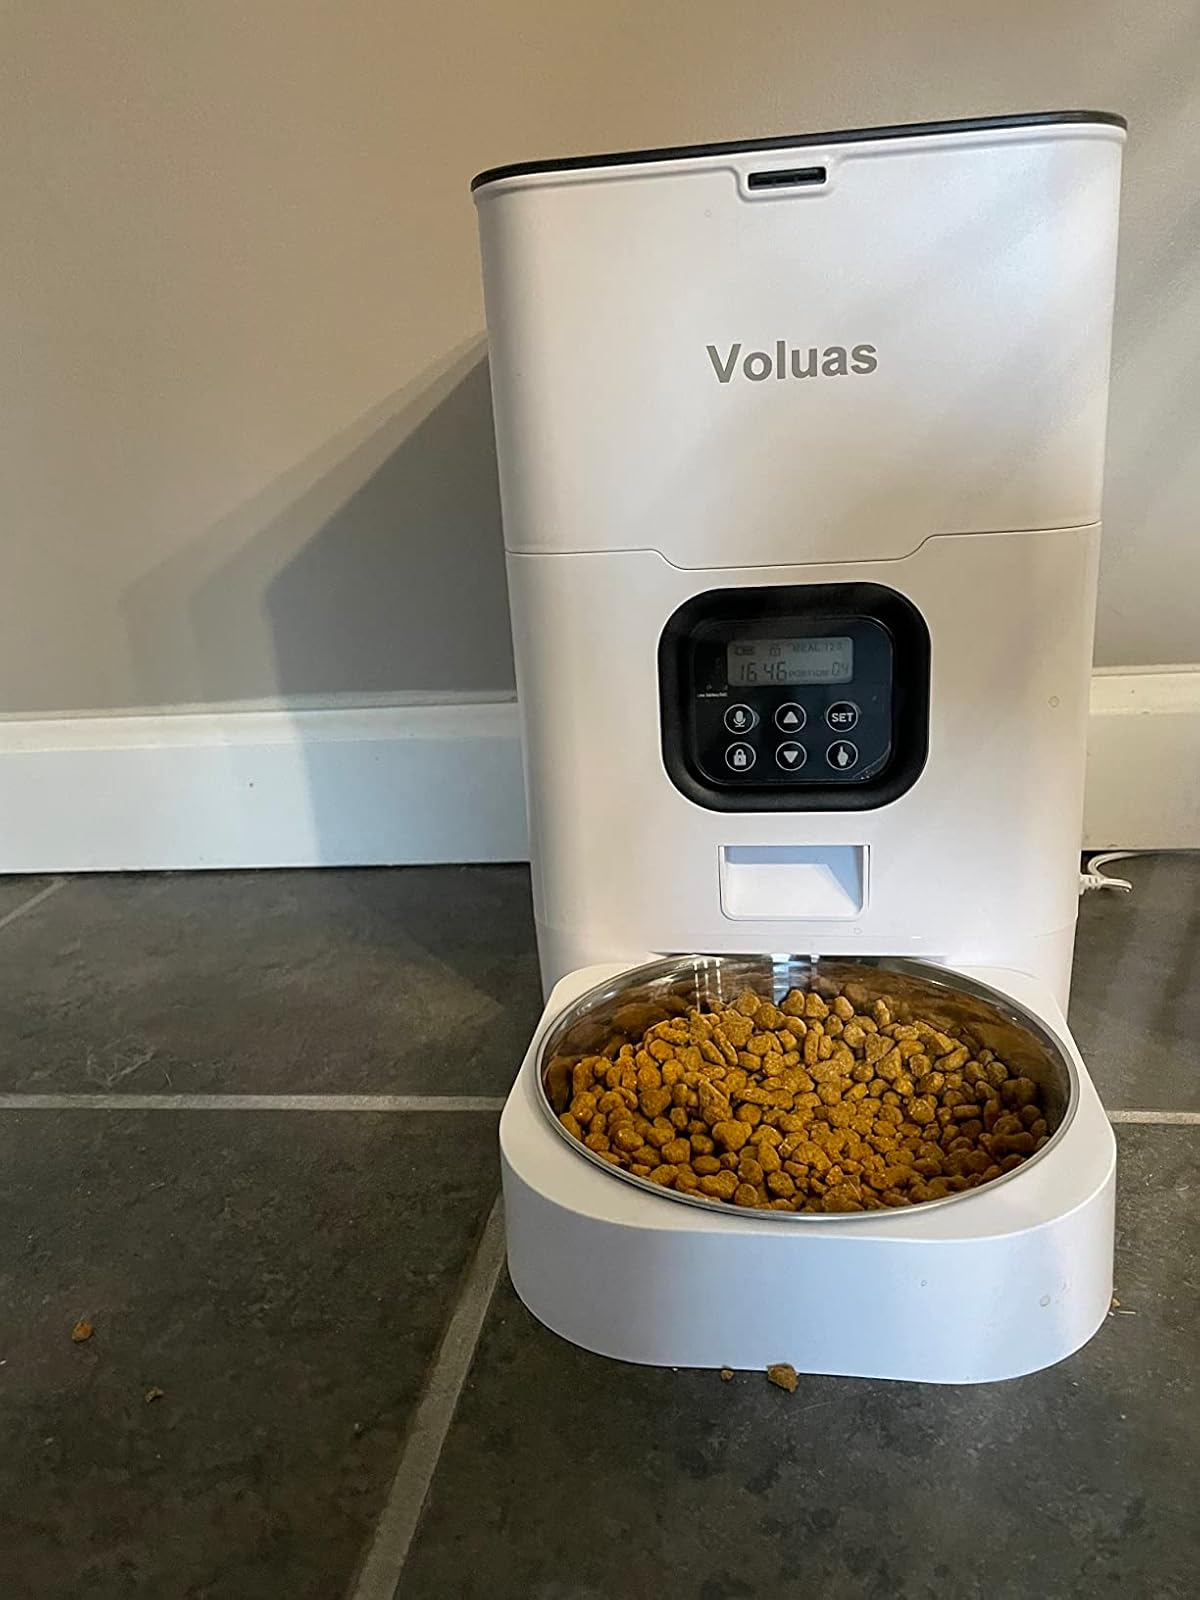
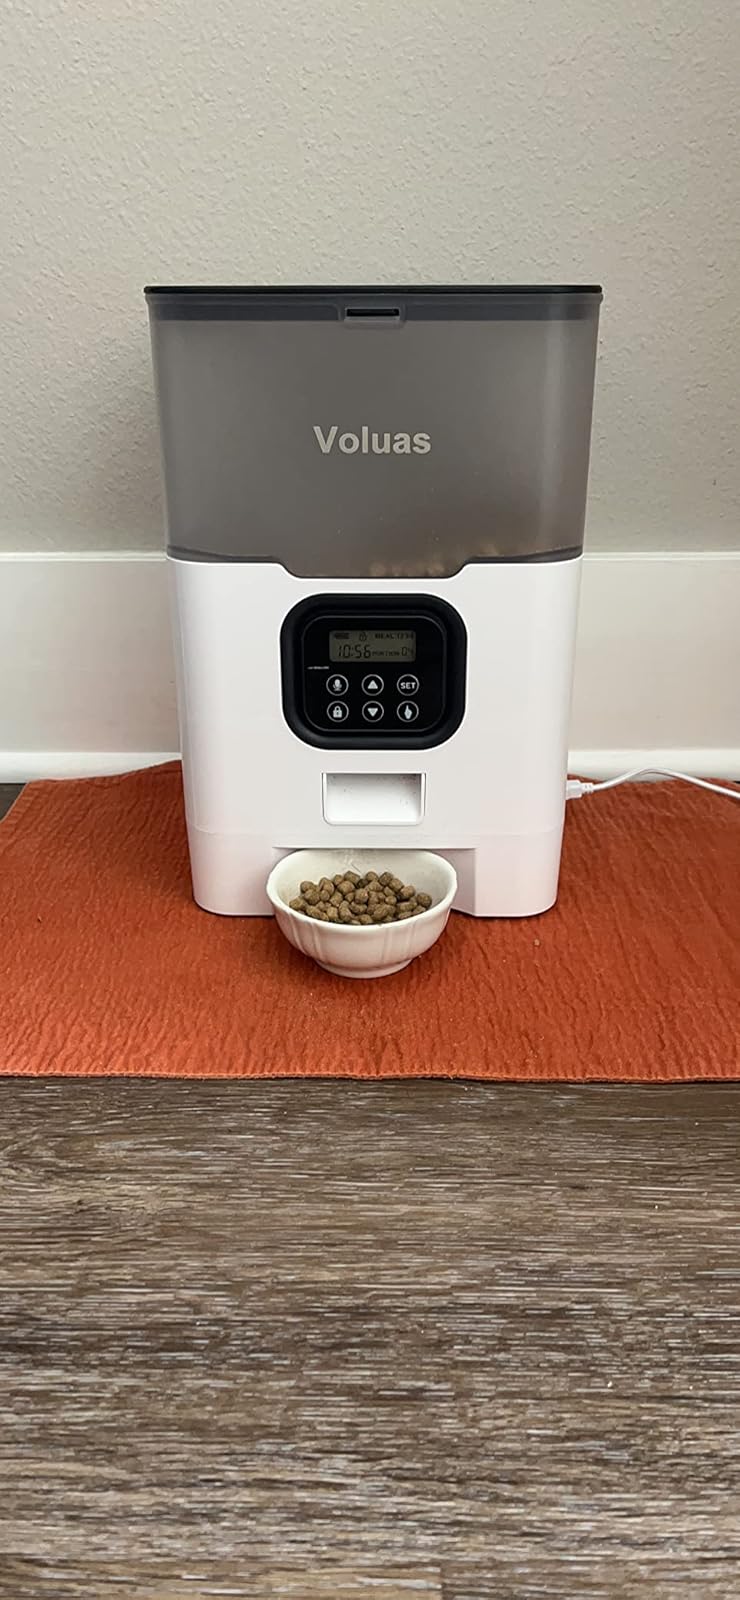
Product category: items_feeder
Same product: no